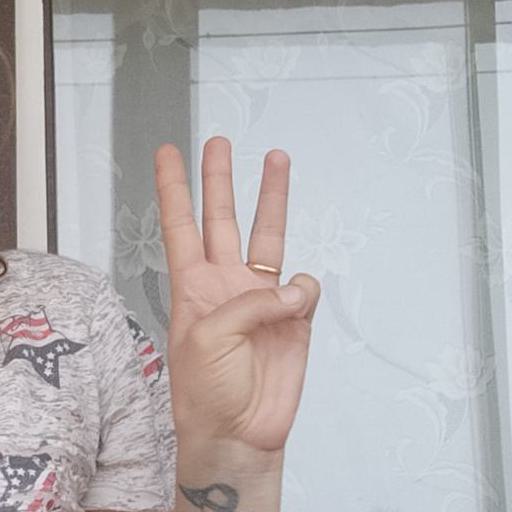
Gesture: three